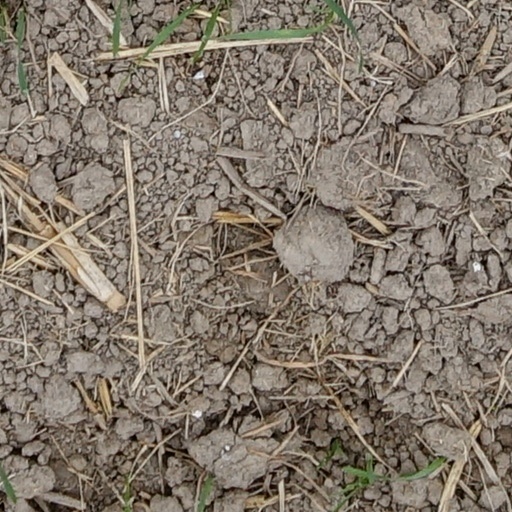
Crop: wheat